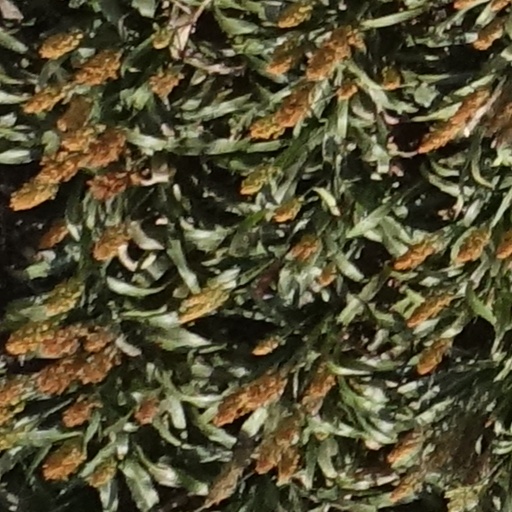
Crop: sorghum